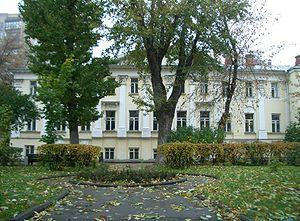
L'institut de littérature Maxime-Gorki est un établissement d'enseignement supérieur situé à Moscou comprenant deux facultés : l'une d'enseignement de jour et l'autre d'enseignement par correspondance. La première mène à un diplôme en quatre ans, à un diplôme de spécialiste en cinq ans et à un diplôme de maîtrise de thèse deux ans après le premier diplôme. L'institut est spécialisé en création littéraire et en traduction littéraire. La seconde faculté prépare à un enseignement de spécialiste en six ans, et seulement en création littéraire. La filière de traduction littéraire prépare des spécialistes de traduction en russe à partir du français, de l'allemand, de l'anglais, de l'italien et du coréen.